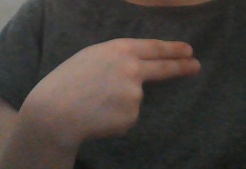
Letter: ain